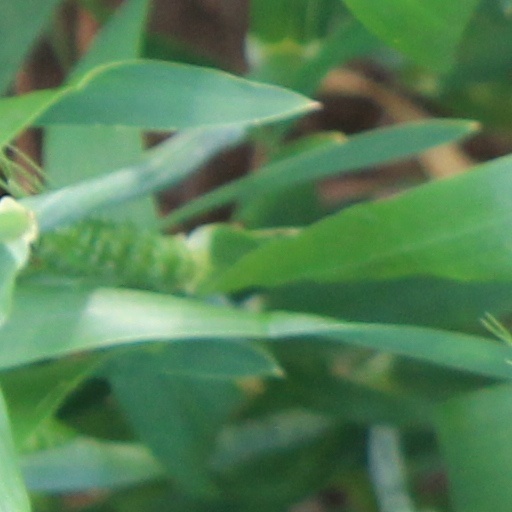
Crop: wheat